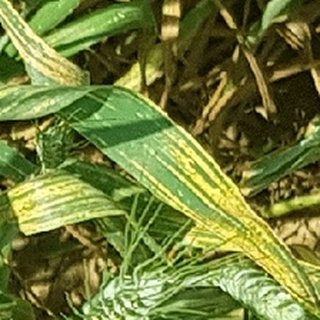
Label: wheat_yellow_rust